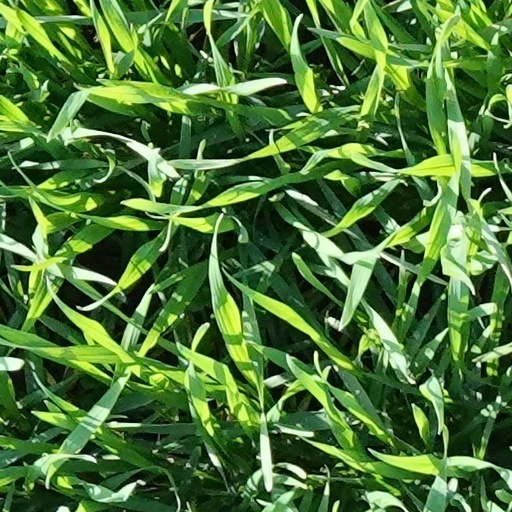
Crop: wheat